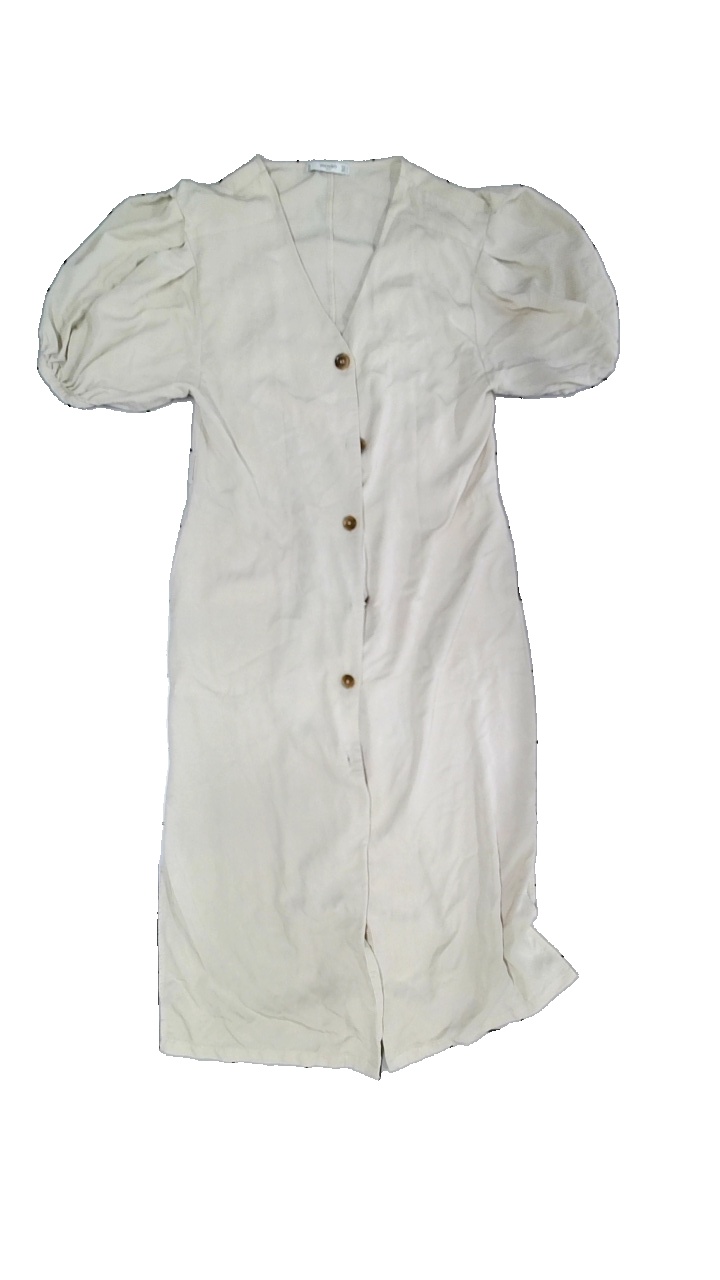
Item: Dress (Ladies)
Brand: Mango
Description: Beige dress with puff arms
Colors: Beige
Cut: Long, V-collar
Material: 86% viscose, 14% ?
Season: Summer
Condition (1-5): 3
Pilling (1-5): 5
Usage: Reuse
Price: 100-150